Eastern Province Command

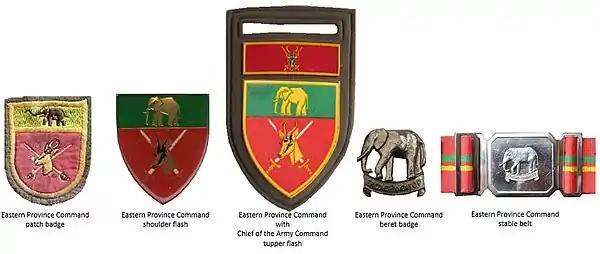
SADF era Eastern Province Command insignia

In the early 1980s the command's units were reported to include 6 South African Infantry Battalion (Grahamstown), 84 Technical Stores Depot (Grahamstown); 11 Commando (Kimberley); East Cape Province Commando (Kimberley); Port Elizabeth Commando (Kimberley); and the Danie Theron Combat School (Kimberley).